Darßer Ort Natureum

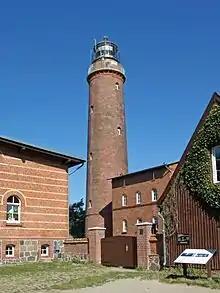
The Natureum at Darß with its lighthouse

The Darßer Ort Natureum is a satellite of the German Oceanographic Museum at Stralsund that was opened in 1991 at Darßer Ort, the northern point of the Darß on Germany's Baltic Sea coast. The Natureum is located about five kilometres northwest of Prerow and c. 8 km north of Born, in the middle of the Western Pomerania Lagoon Area National Park. It can only be reached on foot, by bicycle or by horse and carriage (on request there is also a bus).